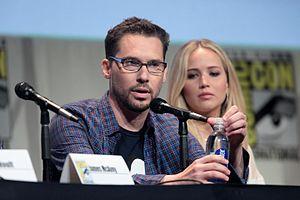
X-Men: Apocalypse est un film de super-héros américain réalisé par Bryan Singer, sorti en 2016. Neuvième film de la série de films X-Men, il fait suite à X-Men: Days of Future Past du même réalisateur.